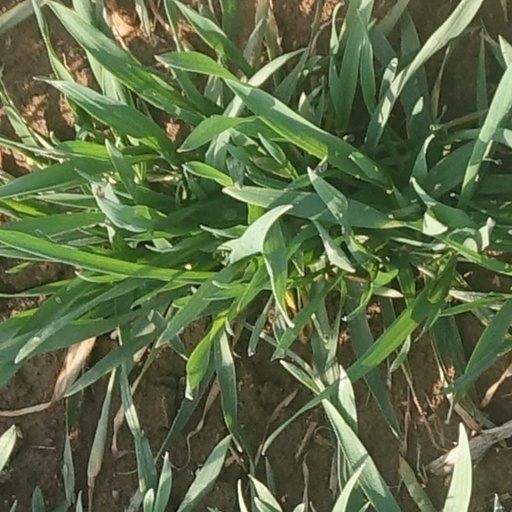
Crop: wheat